Shōsōin

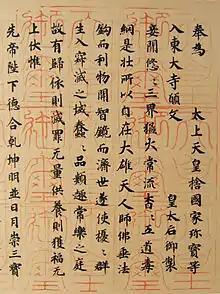
Dedicatory records of Tōdai-ji temple, 756

The construction of the Tōdai-ji Buddhist temple complex was ordained by Emperor Shōmu as part of a national project of Buddhist temple construction. During the Tempyō period, the years during which Emperor Shōmu reigned, multiple disasters struck Japan as well as political uproar and epidemics. Because of these reasons Emperor Shōmu launched a project of provincial temples. The Tōdai-ji was appointed as the head temple of these provincial temples. Emperor Shōmu was a strong supporter of Buddhism and he thought it would strengthen his central authority as well. The origin of Tōdai-ji's Shōsō-in repository itself dates back to 756, when Empress Kōmyō dedicated over 600 items to the Great Buddha at Tōdai-ji to express her love for her lost husband, Emperor Shōmu, who died 49 days earlier. Her donation was made over five times across several years, then stored at the Shōsō-in. During the Heian period, a large number of treasures, consisting of items and instruments used in important Buddhist services were transferred from a different warehouse called the Kensakuin to the Tōdai-ji.